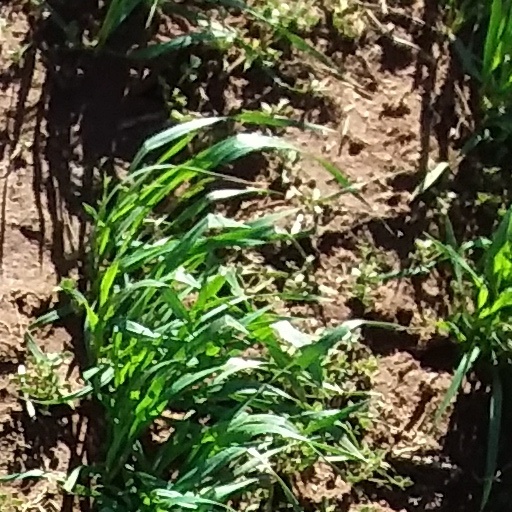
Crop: wheat